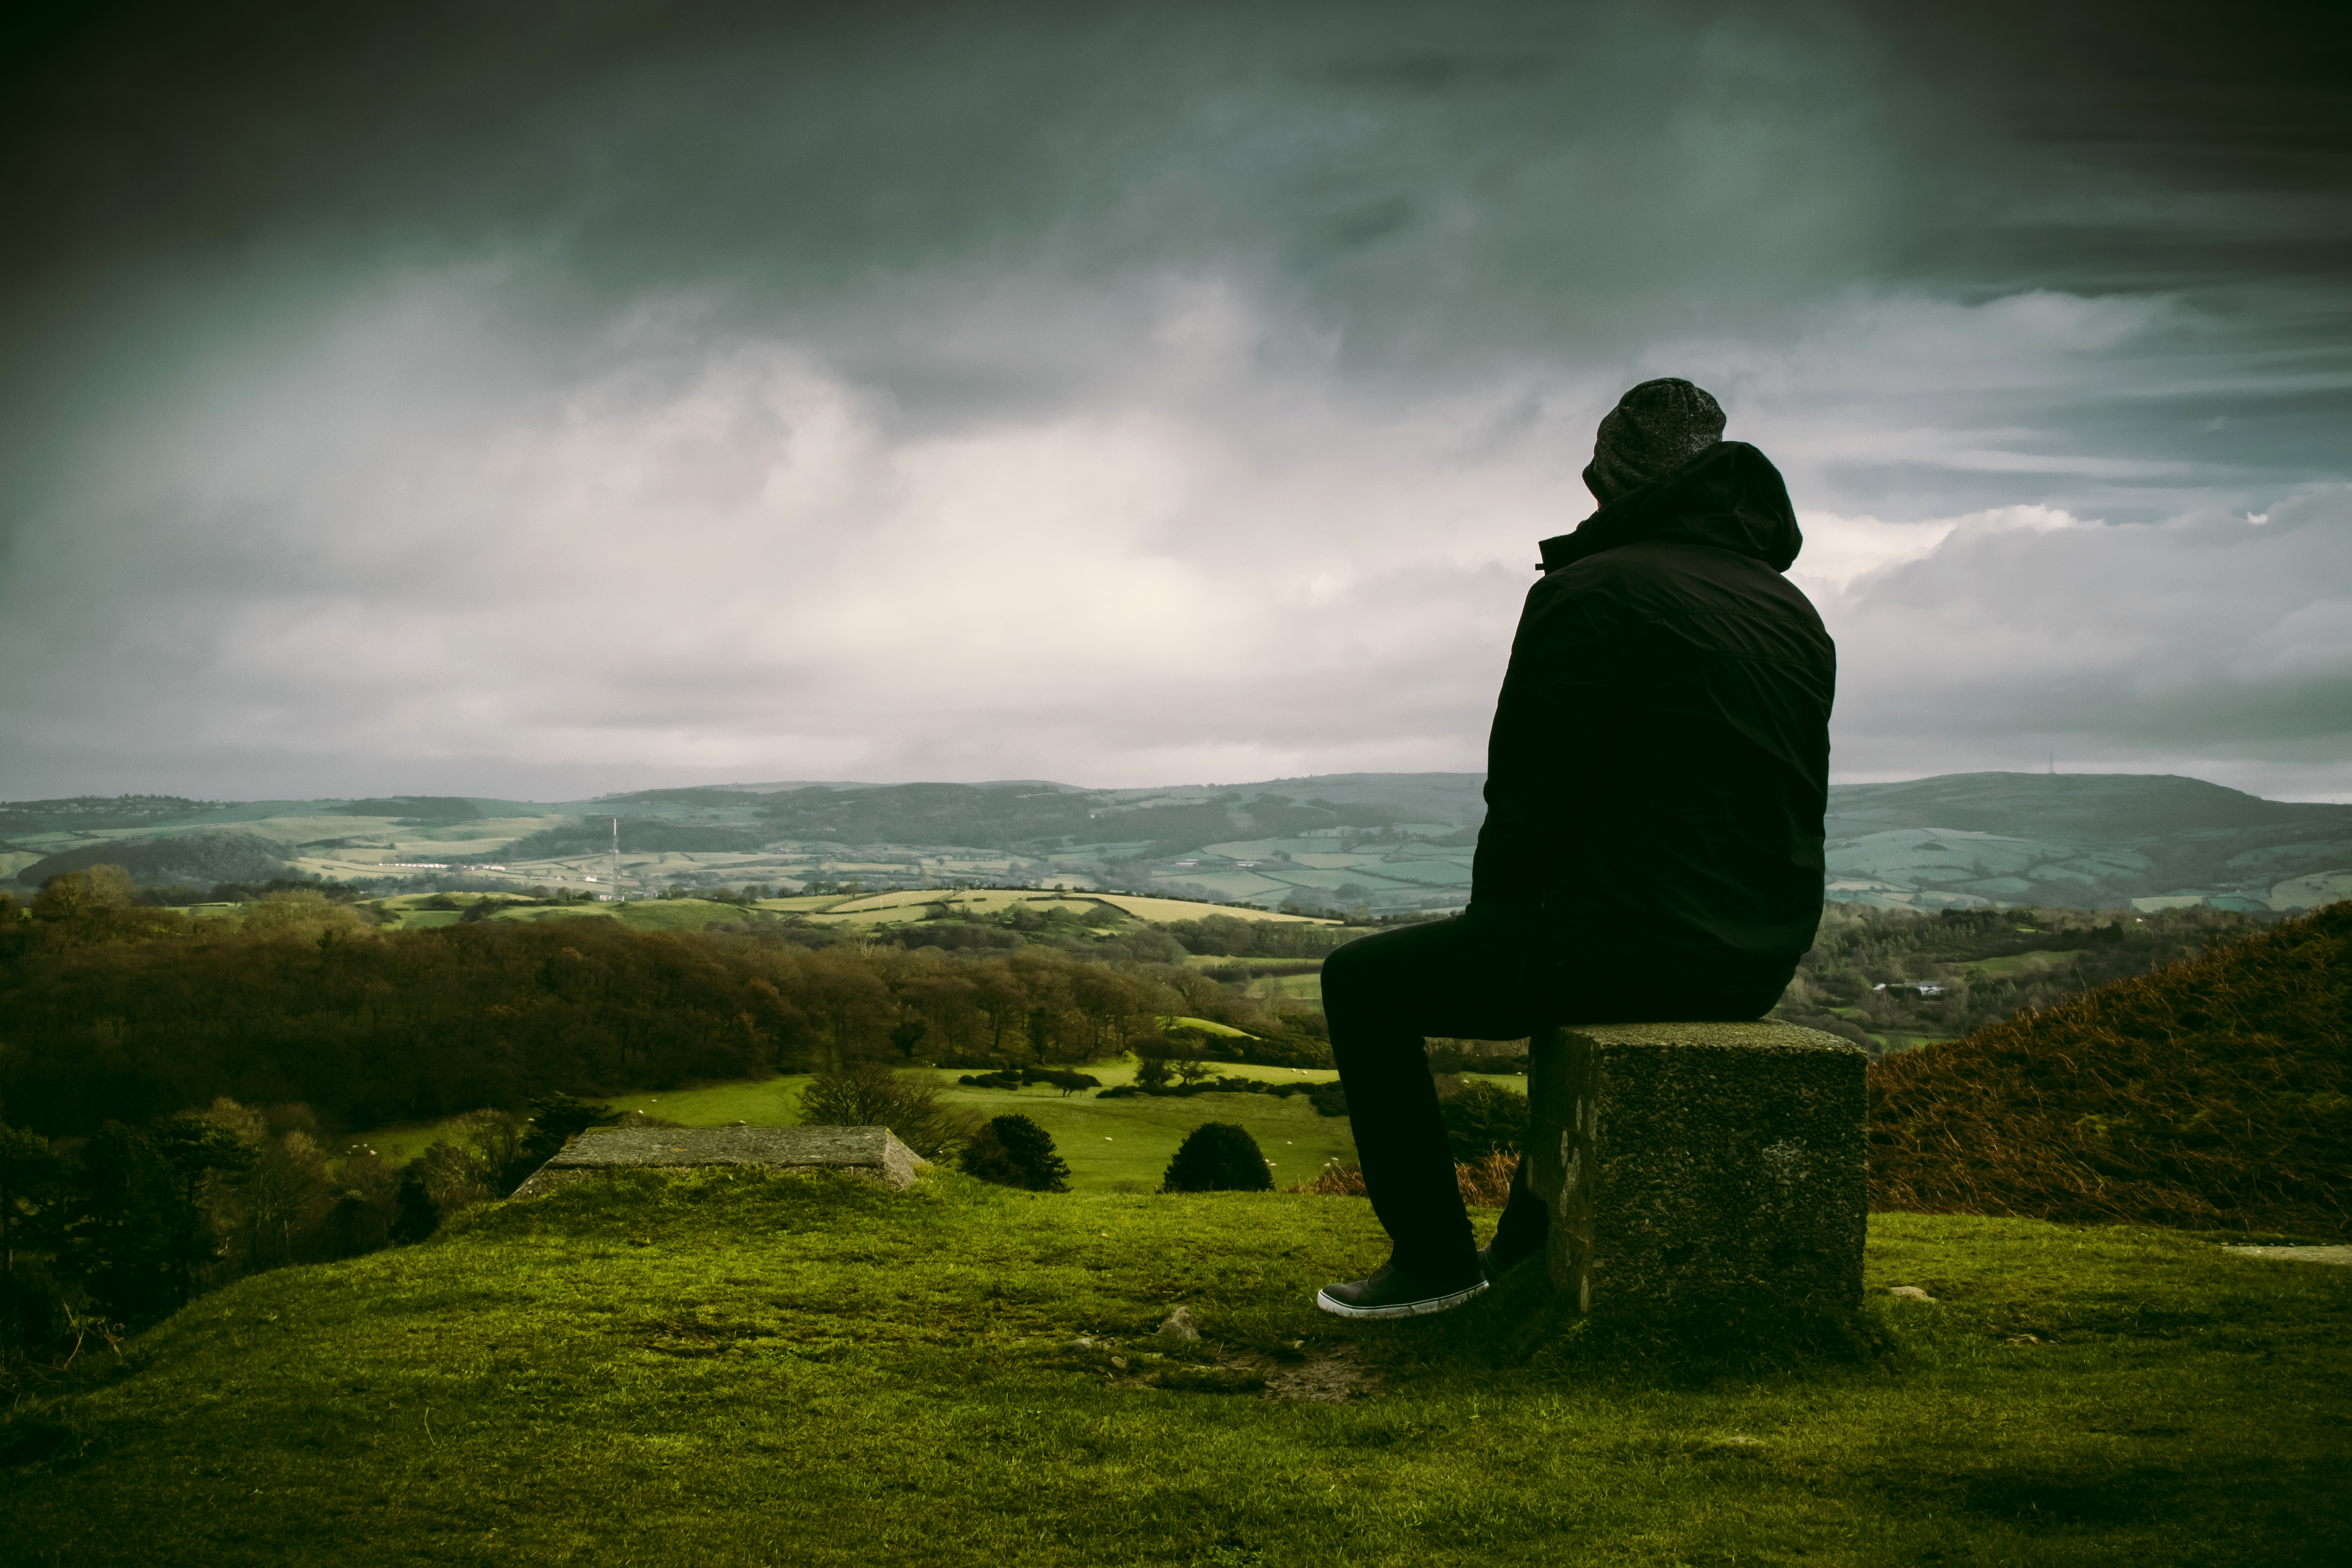
sky, man, cloud, green, nature, mountainous landforms, grass, hill, woody plant, tree, highland, grassland, atmosphere, field, photography, mountain, landscape, phenomenon, meteorological phenomenon, morning, rural area, sunlight, horizon, plant, meadow, rock